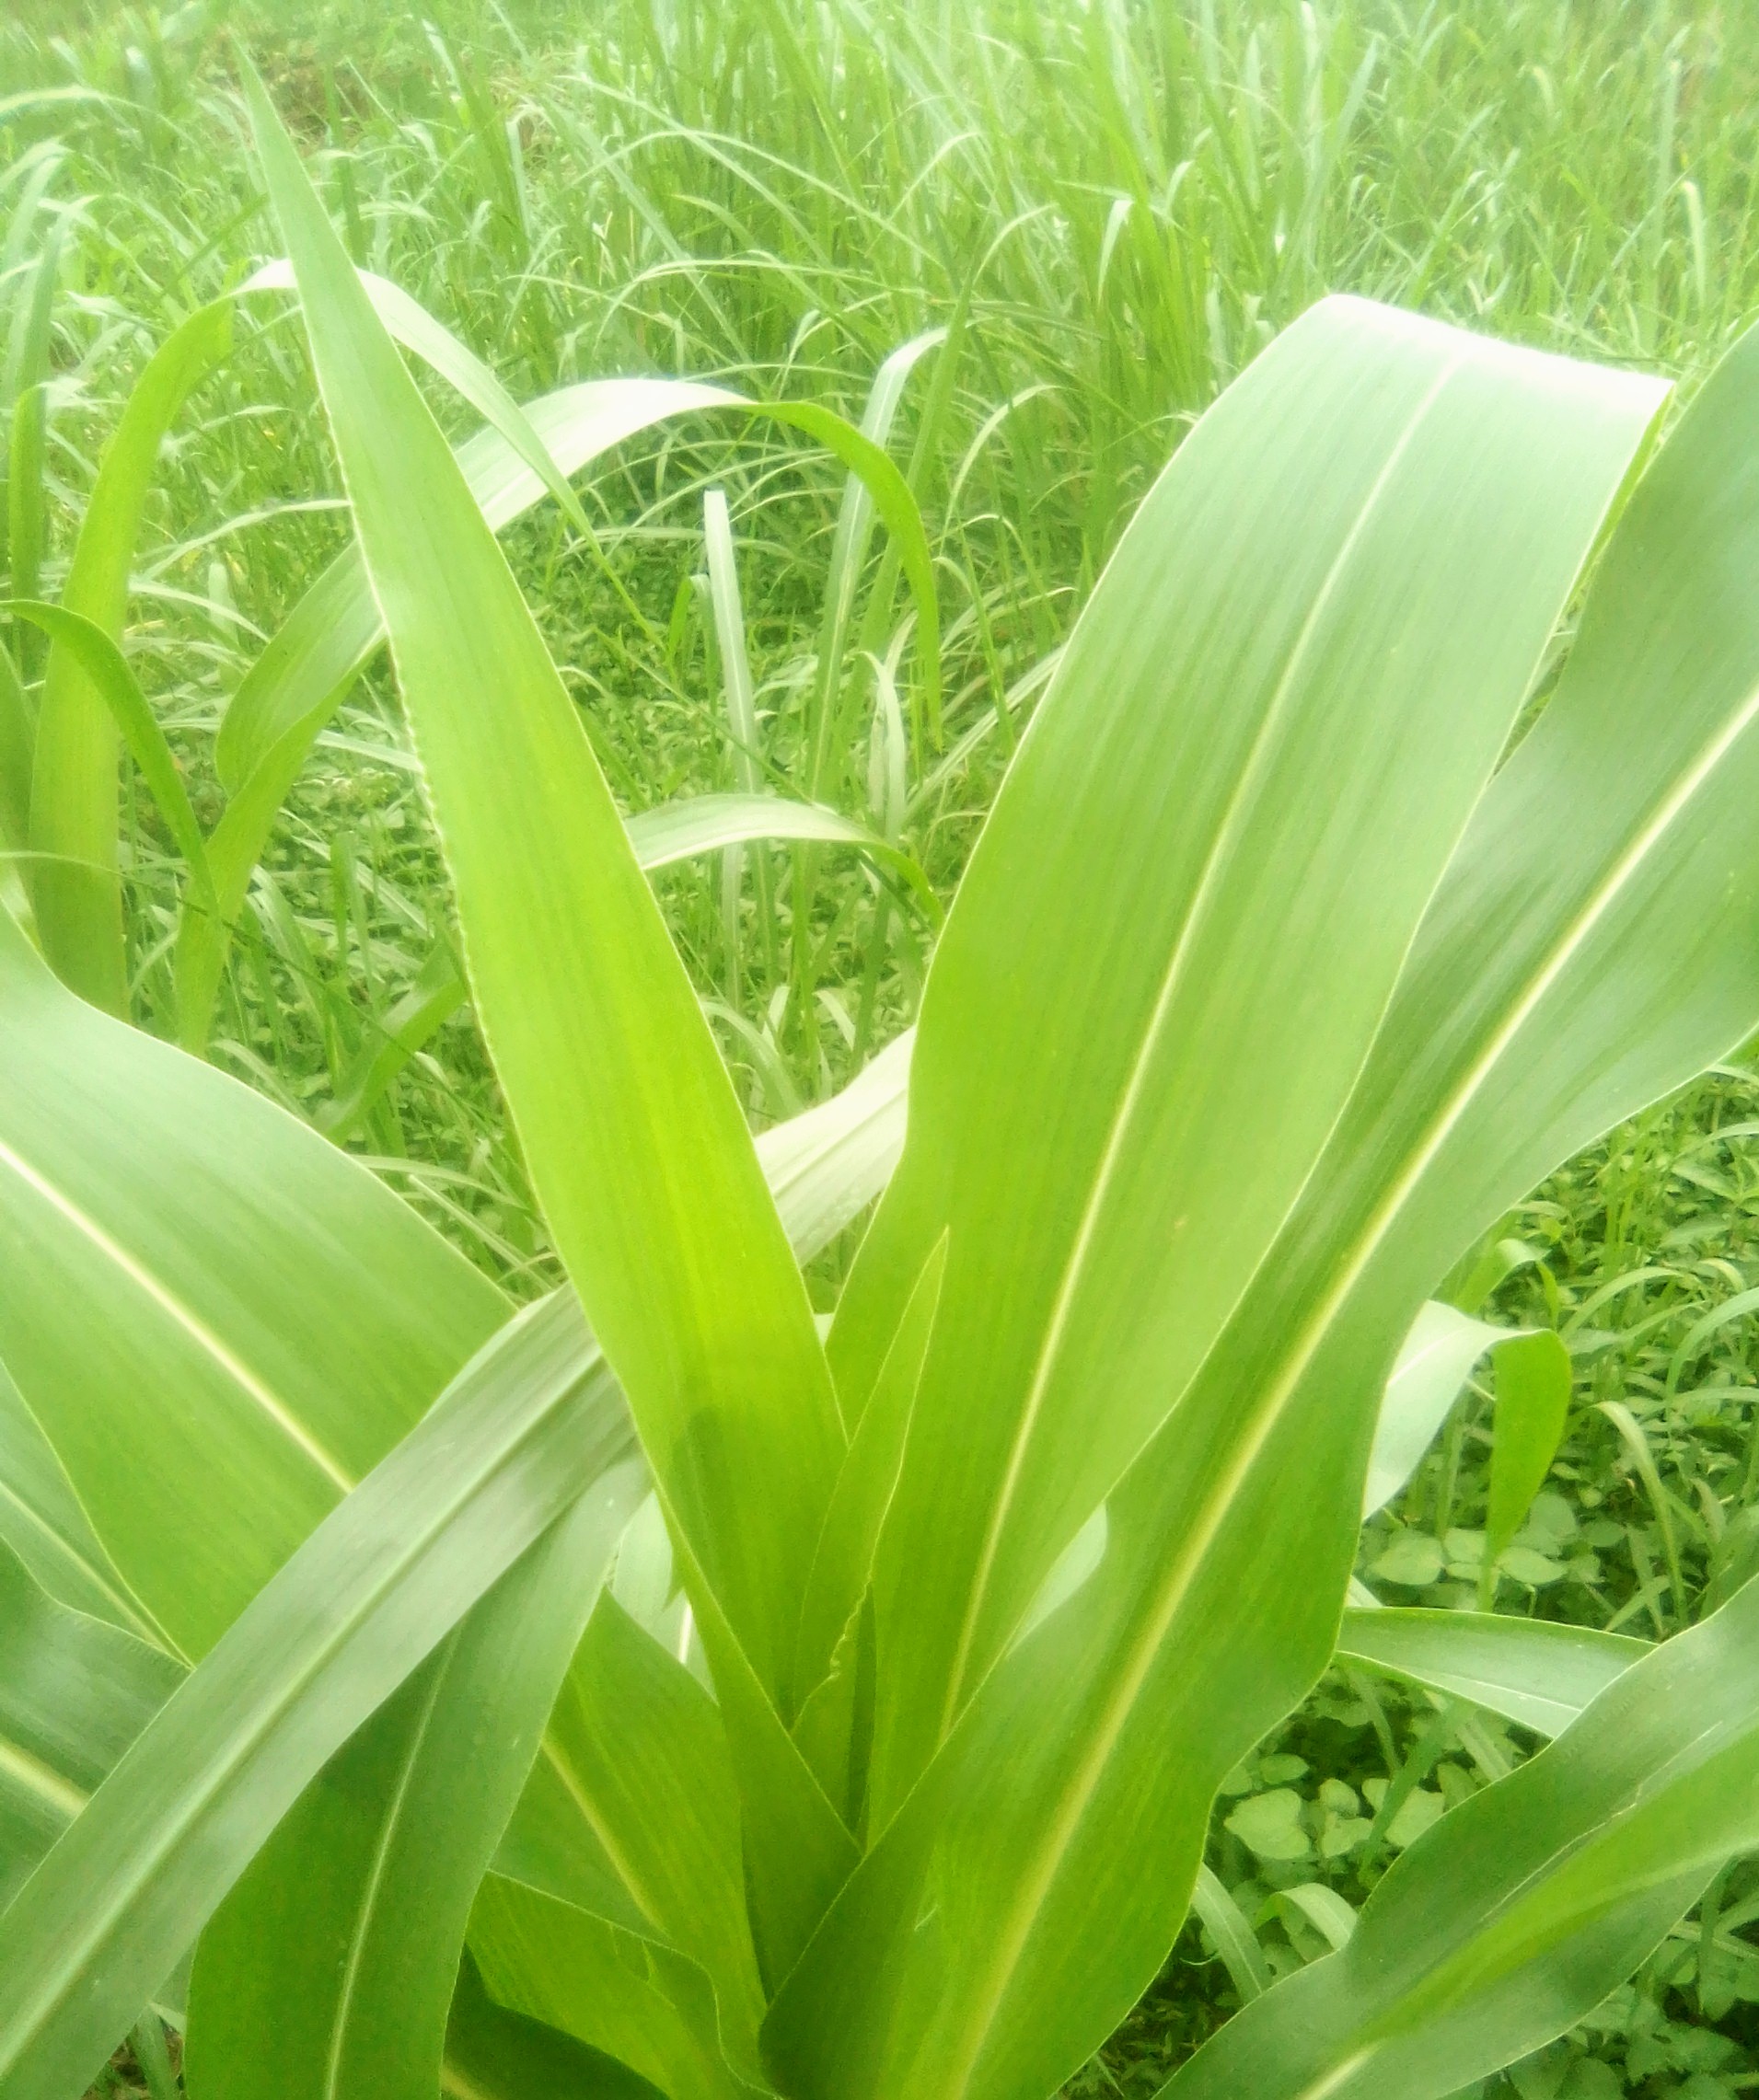
Label: healthy